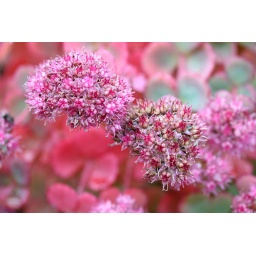
Day 305/365 flower in pink